Hall's Pictorial Weekly

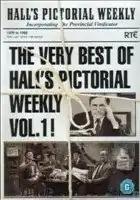
Cover of DVD "The Very Best of Hall's Pictorial Weekly, Vol.1!" released in 2004

Hall's Pictorial Weekly is an Irish satirical television series broadcast on Raidió Teilifís Éireann from 1971 to 1980. Regarded as RTÉ's flagship comedy show, it featured satirical sketches on current news stories, politics and popular culture, as well as parody songs, comedy sketches, re-edited videos, cartoons and spoof television formats. The show was written, presented and edited by Frank Hall and featured a cast including Frank Kelly and Eamon Morrissey.